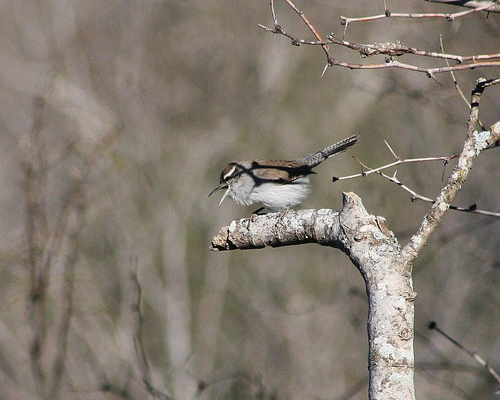
a black and brown winged bird with a white belly and an average sized head.
this bird is white, brown, and black in color with a long skinny beak and black eye rings.
this is a small bird with a black head, a white breast and long thin bill.
small bird with white eyebrow, brown back and white breast and belly
this bird has a white throat, belly, abdomen, and breast with a brown crown and coverts.
the bird has grey sides and inner rectrices and is brown on its secondaries and nape.
white-bellied, this bird has a black stripe from the nape of its neck that extends just below the brown wings.
this bird has a white chest and brown crest with a slender, long bill.
this bird is brown with white and has a long, pointy beak.
a small brown bird with a white belly and a skinny beak is being shadowed upon by the branch of a tree.
Species: Bewick Wren